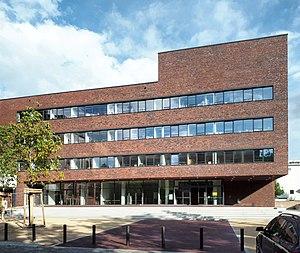
Le VLB Berlin est une association à but non lucratif pour la recherche et l'éducation des technologies de brassage. Le VLB est situé à Berlin-Wedding. Le VLB a été fondé en 1883, puis relocalisé en 1898 à son emplacement actuel sur Seestr. 13.